Gratz College

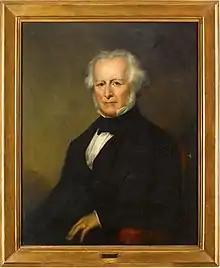
Hyman Gratz

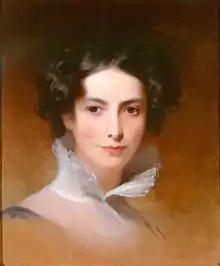
Rebecca Gratz

Gratz College is a private Jewish college in Jenkintown, Pennsylvania, United States. The college traces its origins to 1856 when banker, philanthropist, and communal leader Hyman Gratz and the Hebrew Education Society of Philadelphia (established in 1849 by Rebecca Gratz and Isaac Leeser) joined to establish a trust to create a Hebrew teachers college. Gratz is a graduate college located in a suburban setting, with fully online courses.